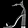
Label: Sandal